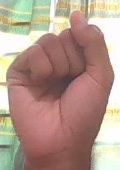
ASL sign: S